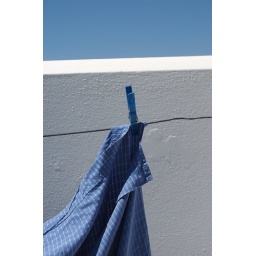
A blue shirt on a sky blue day - 26 of 30 studies taken in Lindos, Rhodes - June 2007